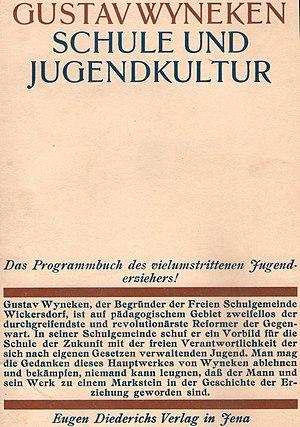
Gustav Adolf Wyneken, né le 19 mars 1875 à Stade et mort le 8 décembre 1964 à Göttingen, est un professeur d'éducation nouvelle allemand et fondateur de la Freie Schulgemeinde Wickersdorf.